Anti-politics

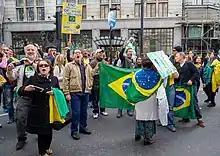
Pro-Jair Bolsonaro protestors hold signs criticising politics.

Anti-politics is a term used to describe opposition to, or distrust in, traditional politics. It is closely connected with anti-establishment sentiment and public disengagement from formal politics. Anti-politics can indicate practices and actors that seek to remove political contestation from the public arena, leading to political apathy among citizens; when used this way the term is similar to depoliticisation. Alternatively, if politics is understood as encompassing all social institutions and power relations, anti-politics can mean political activity stemming from a rejection of "politics as usual".